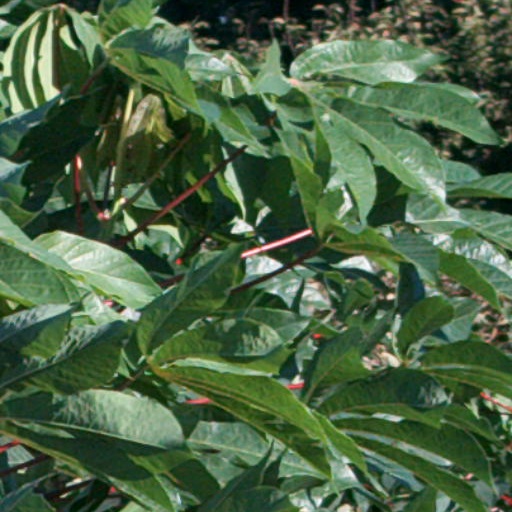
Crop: cassava